Grete Albrecht

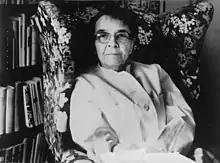

Grete Albrecht (17 August 1893 – 5 August 1987) was a German neurologist. After World War II ended in 1945 and women doctors were no longer banned from having contracts with the national health insurance system if their husbands were wage earners, Albrecht helped to reestablish the Hamburg Medical Board and served as a director on the board until 1963.